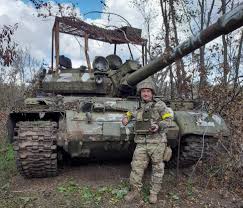
Label: Tank